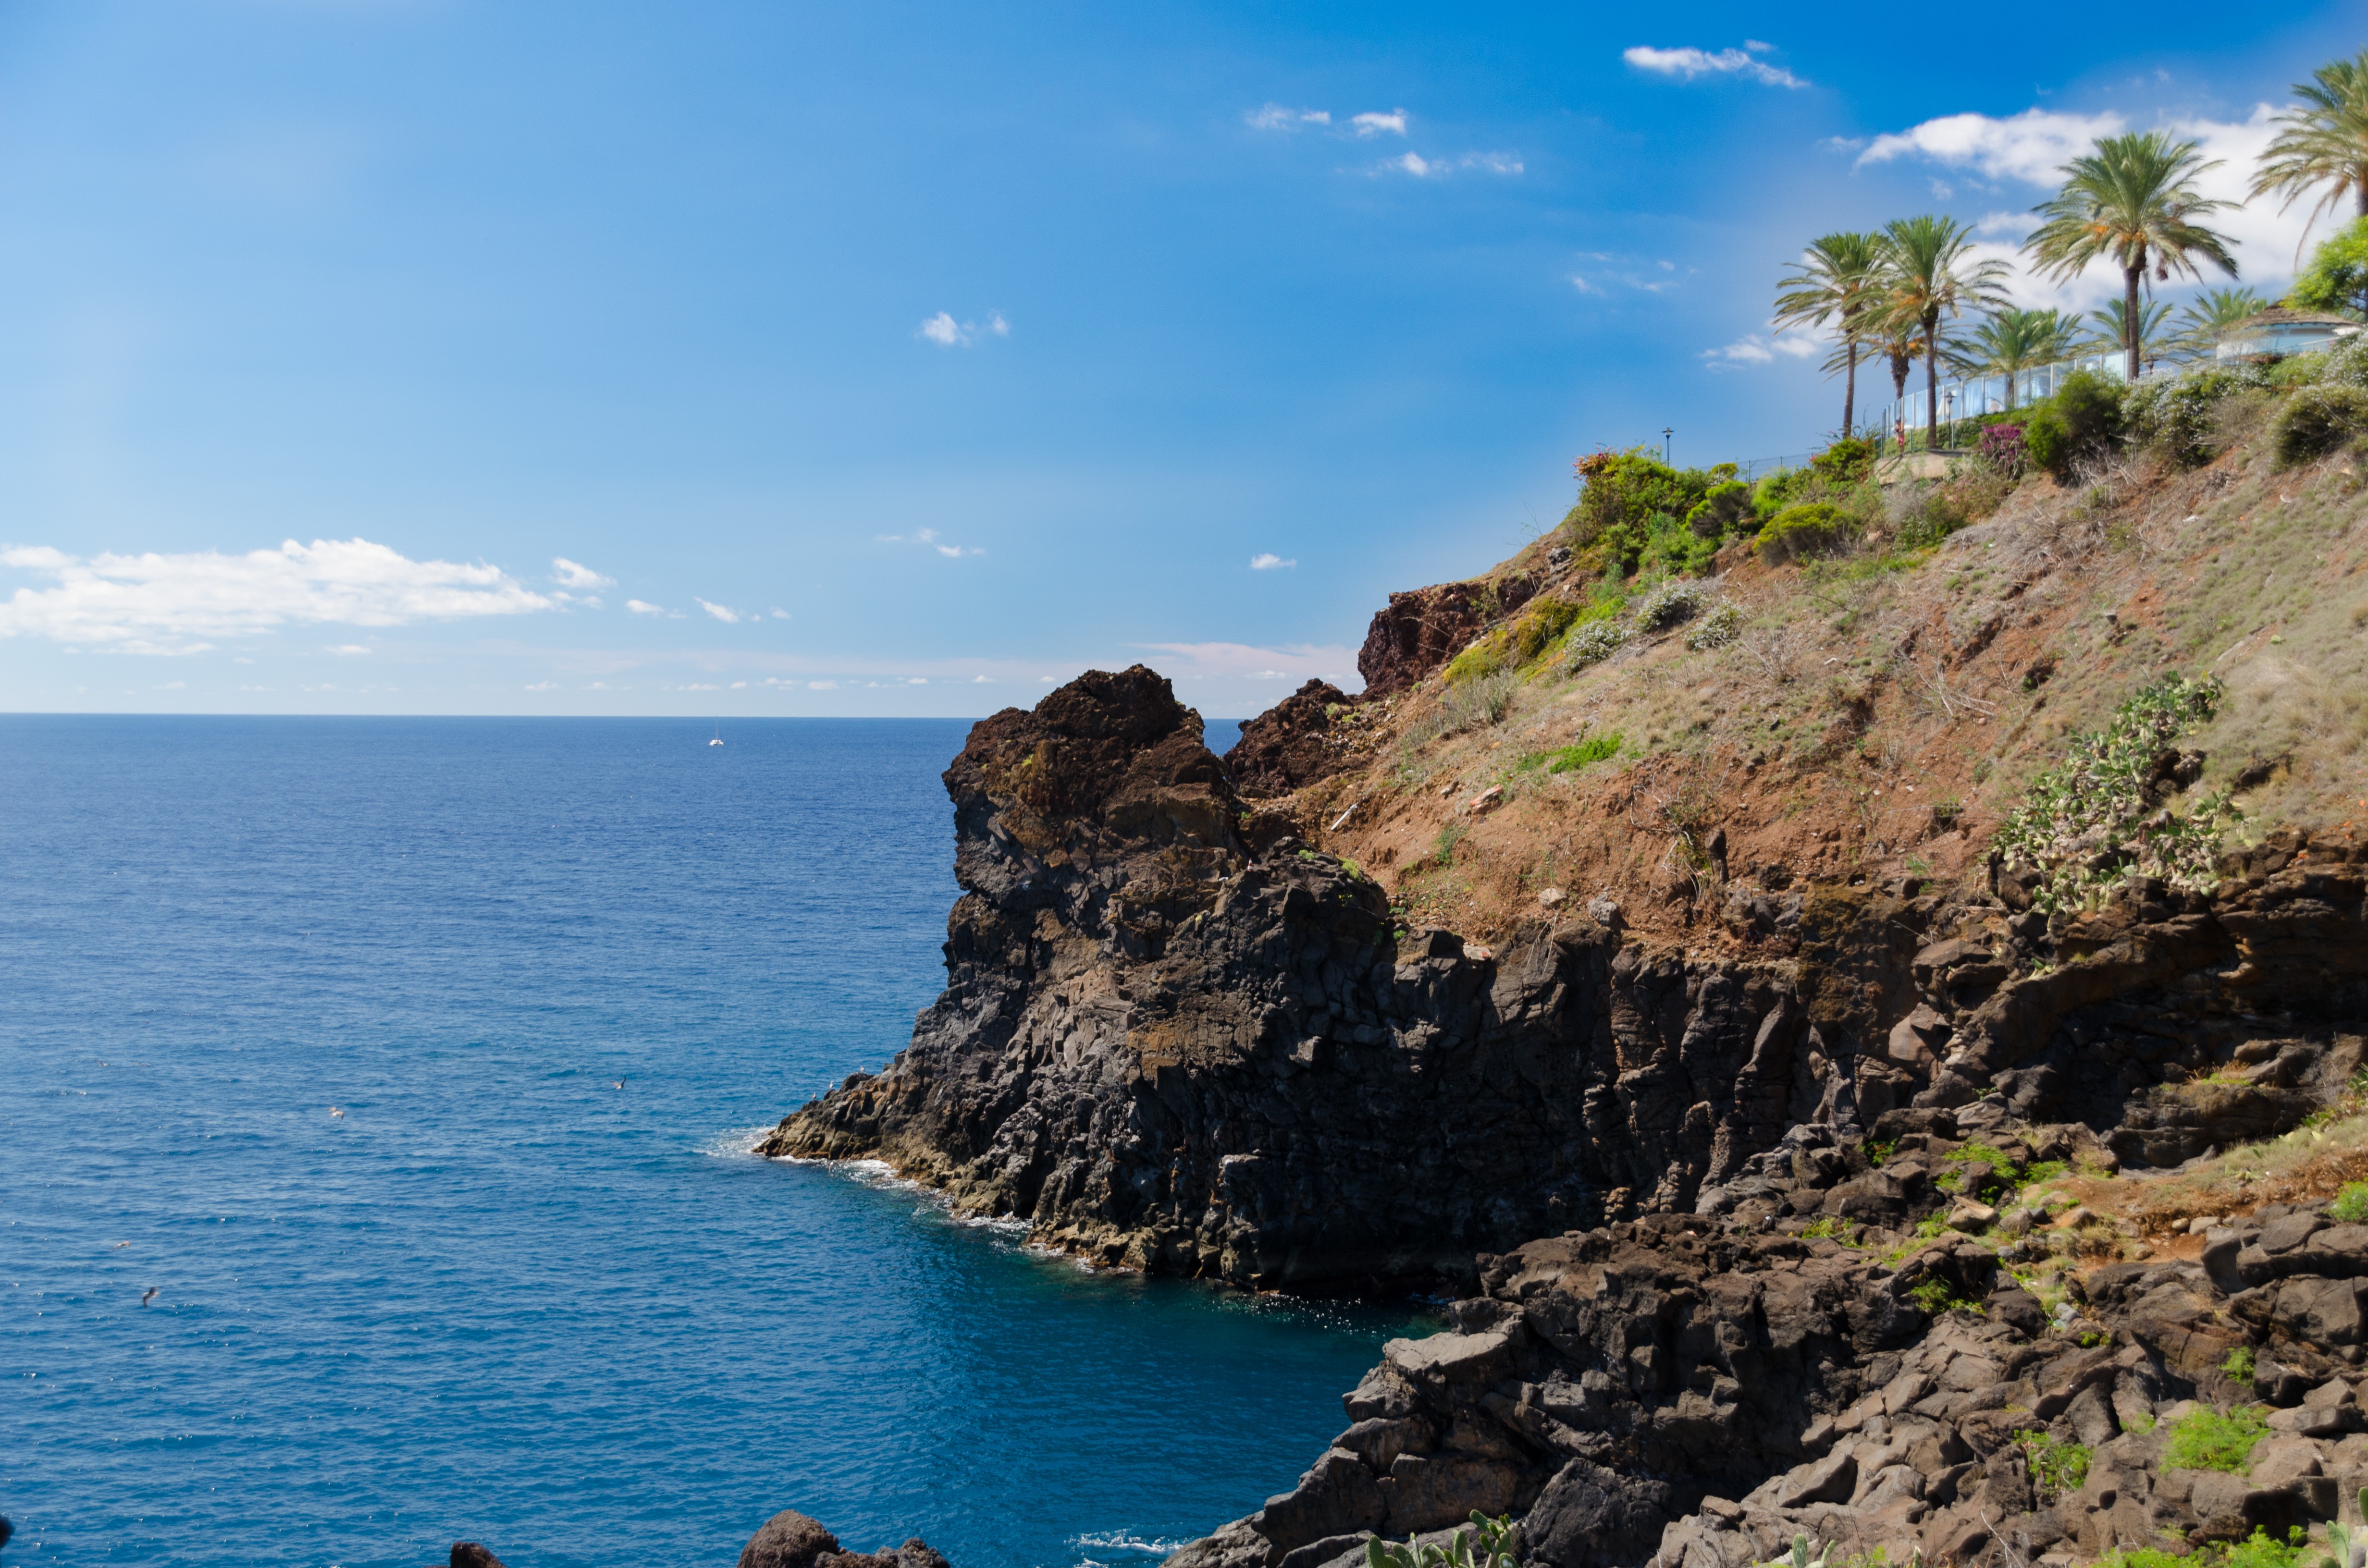
beach, landscape, sea, coast, water, nature, rock, ocean, horizon, sky, shore, view, vacation, travel, cliff, cove, holiday, bay, island, romance, romantic, rest, stack, terrain, body of water, dream, cliffs, portugal, wide, atlantic, cape, islet, madeira, landform, atlantic ocean, funchal, geographical feature, promontory